Born in the U.S.A.

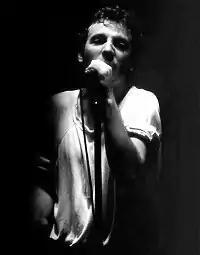
Springsteen in 1981

Following the conclusion of the River Tour in September 1981, Bruce Springsteen rented a ranch in Colts Neck, New Jersey, While there, he wrote new material, including the song "Vietnam" about a Vietnam veteran returning to an apathetic community. During the tour, Springsteen had read "Born on the Fourth of July", a 1976 autobiography by Ron Kovic, an anti-war activist who was wounded and paralyzed during the Vietnam War. Kovic's story inspired Springsteen to meet with veterans of the war in Los Angeles, which in turn inspired several tracks that center on themes about the Vietnam War, including "Vietnam", "Shut Out the Light", "A Good Man Is Hard to Find (Pittsburgh)", "Highway Patrolman", and "Brothers Under the Bridges".